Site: brandenburg
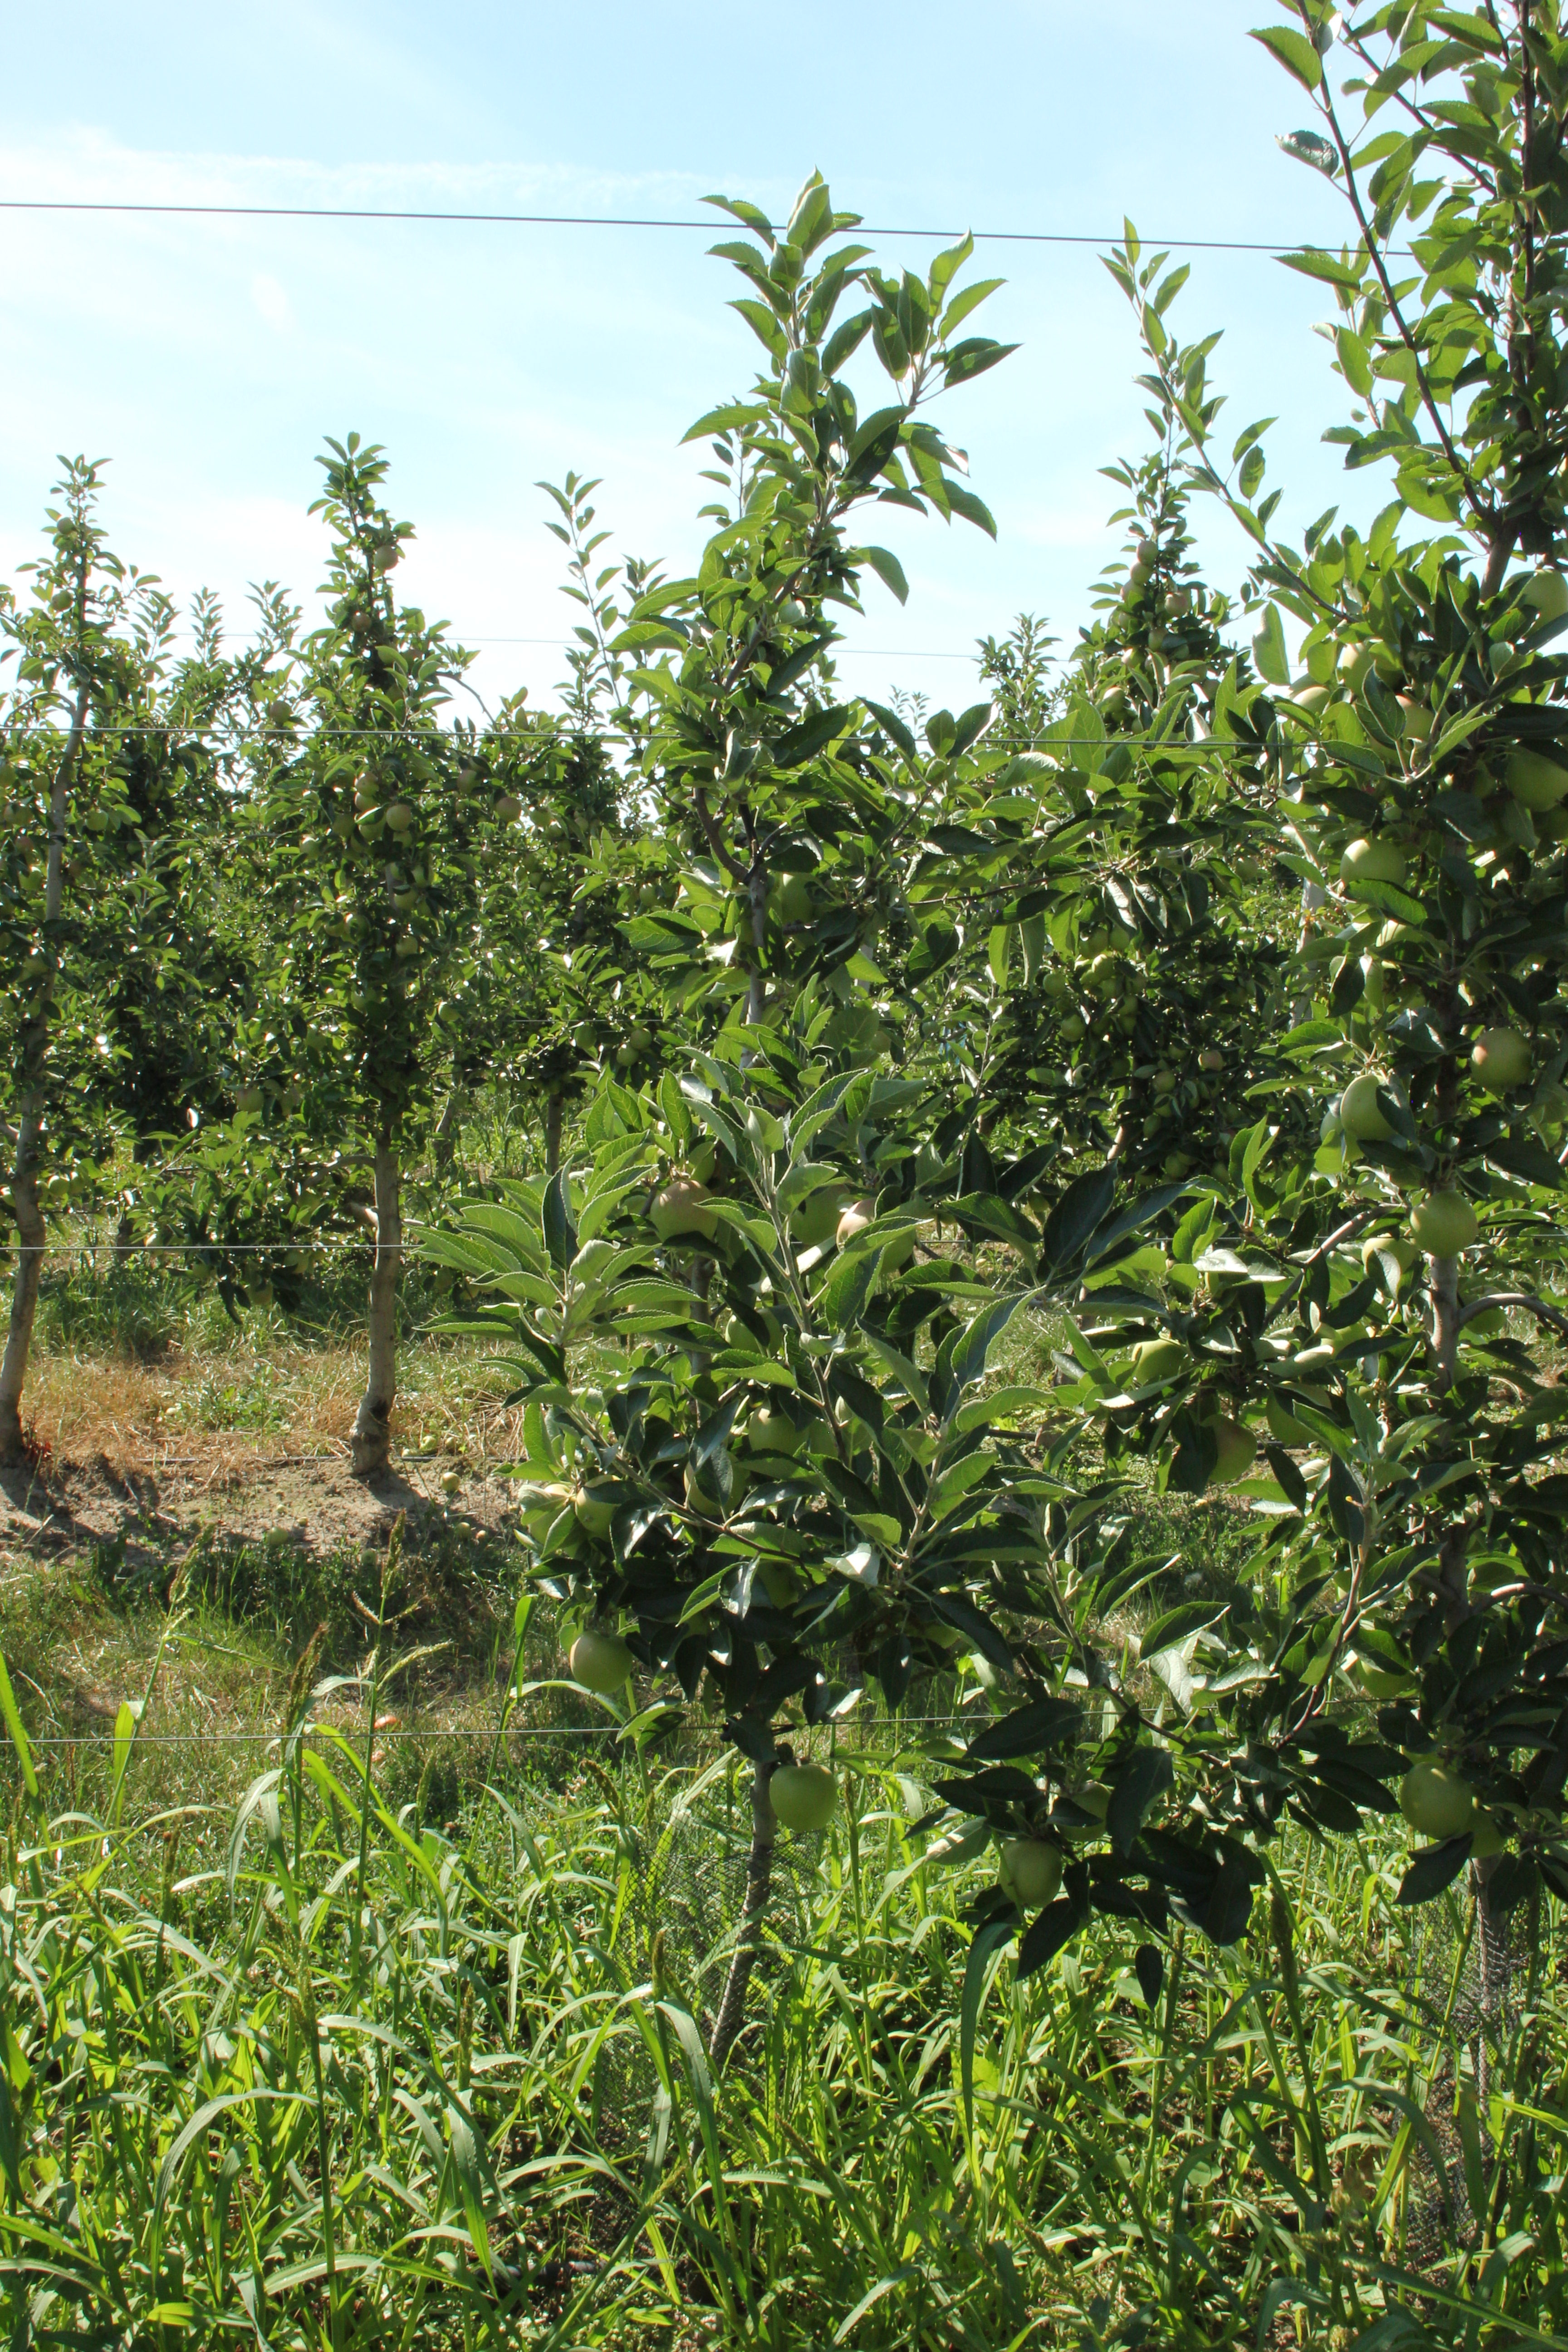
Growth stage (BBCH 77): Development of fruit